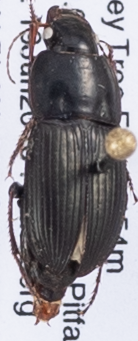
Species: Anisodactylus dulcicollis
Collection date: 2018-06-19
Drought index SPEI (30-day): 1.45
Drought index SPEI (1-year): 0.9
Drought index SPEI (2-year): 0.9